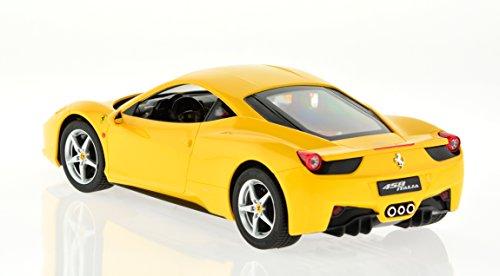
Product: Carmel 1:14 Ferrari 458 Italia 2.4Ghz with Lights Rechargeable Battery, Yellow
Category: Home & Kitchen | Bedding | Kids' Bedding | Decorative Pillows & Covers | Travel Pillows
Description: Has rechargeable battereis and head and tail lights.
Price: $56.51
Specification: ProductDimensions:12x5x3inches|ItemWeight:1pounds|ShippingWeight:3.28pounds(Viewshippingratesandpolicies)|DomesticShipping:ItemcanbeshippedwithinU.S.|InternationalShipping:ThisitemcanbeshippedtoselectcountriesoutsideoftheU.S.LearnMore|ASIN:B01LN8B41Q|Itemmodelnumber:47320Y|Manufacturerrecommendedage:5yearsandup|Batteries:5AAbatteriesrequired.(included)